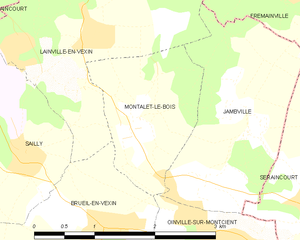
Carte des communes françaises Montalet-le-Bois